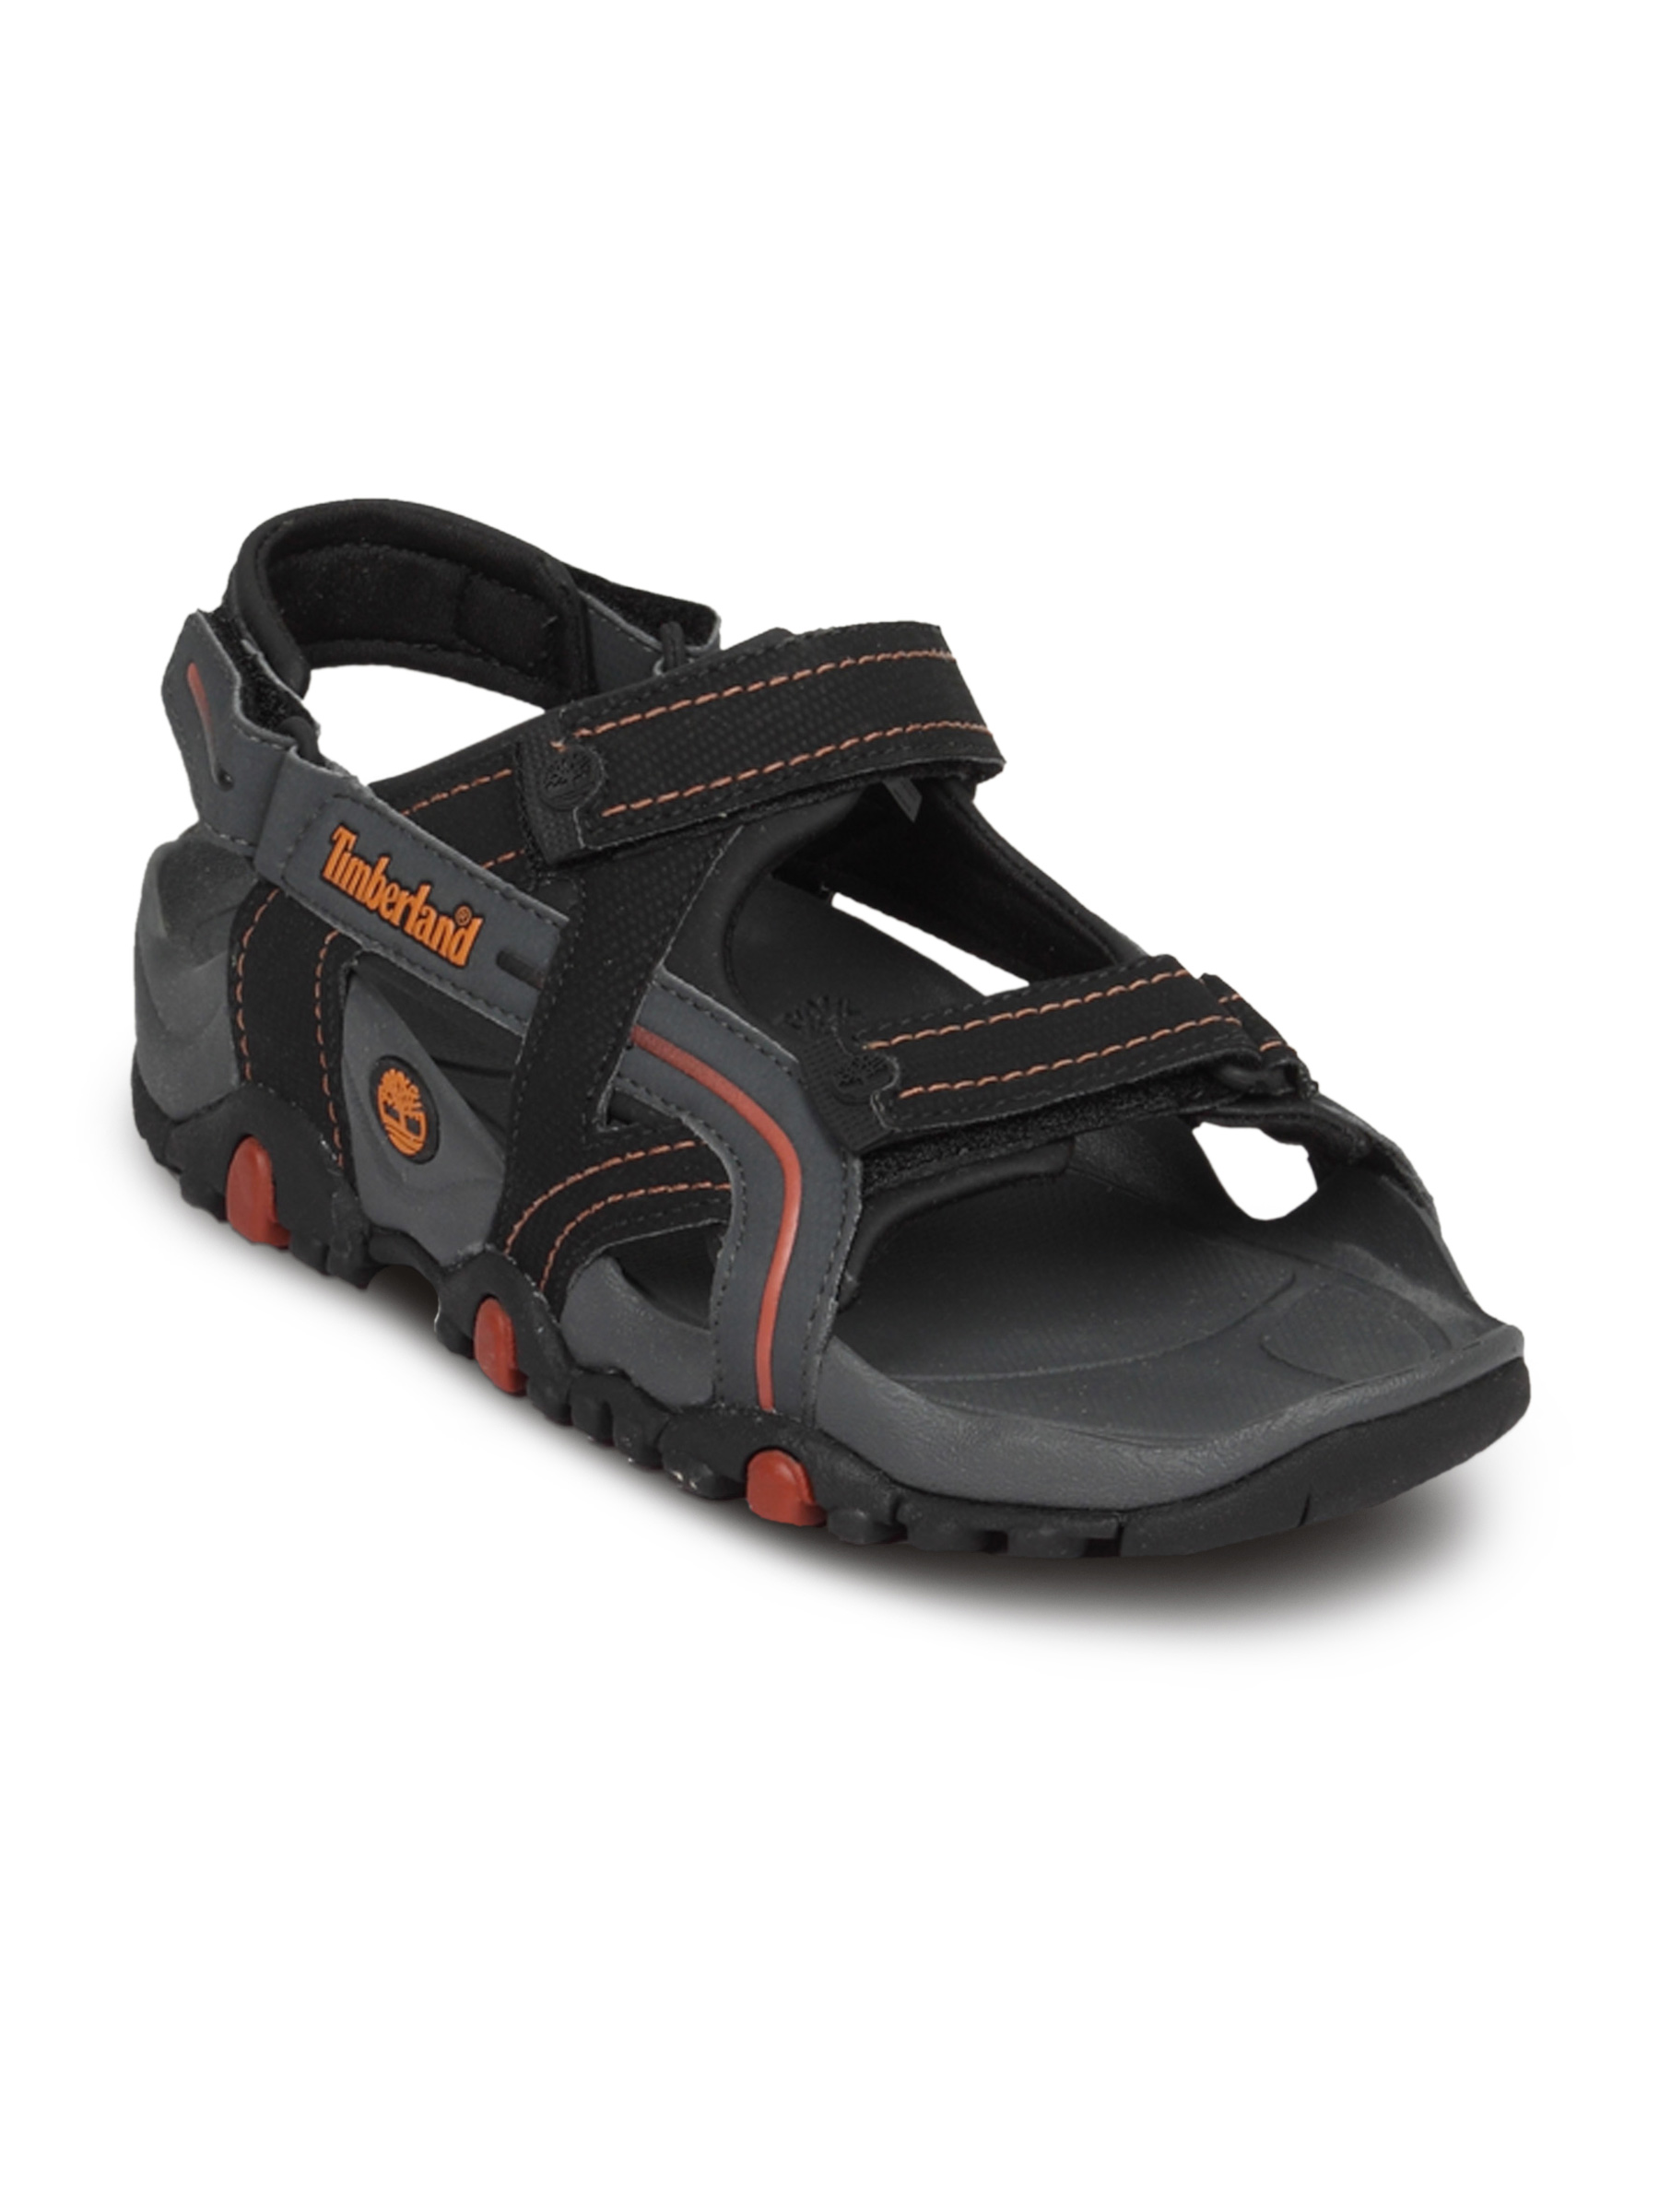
Timberland Men Black Floater
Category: Footwear / Sandal / Sandals
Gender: Men
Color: Black
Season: Fall 2012
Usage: Casual